California State University

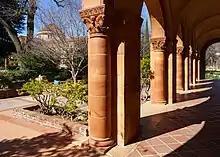
The Northern Branch of the State Normal School, founded 1887, became California State University, Chico.

Later, other state normal schools were founded at Chico (1887) and San Diego (1897); they did not form a system in the modern sense, in that each normal school had its own board of trustees and all were governed independently from one another. By the end of the 19th century, the State Normal School in San Jose was graduating roughly 130 teachers a year and was "one of the best known normal schools in the West."